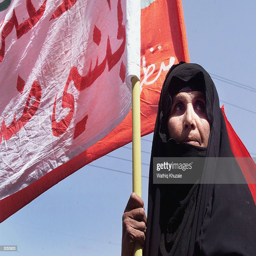
a woman bears a banner showing support during a demonstration .